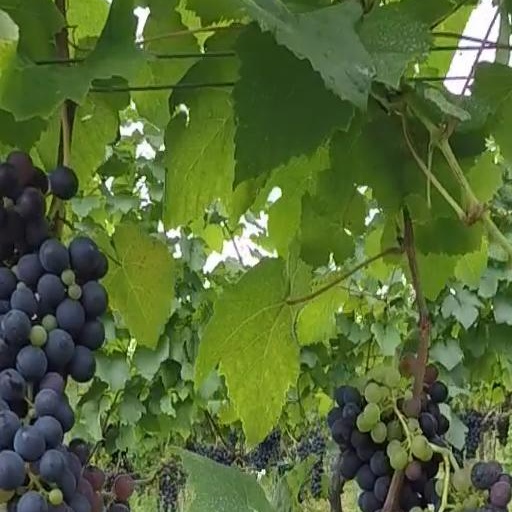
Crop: grape